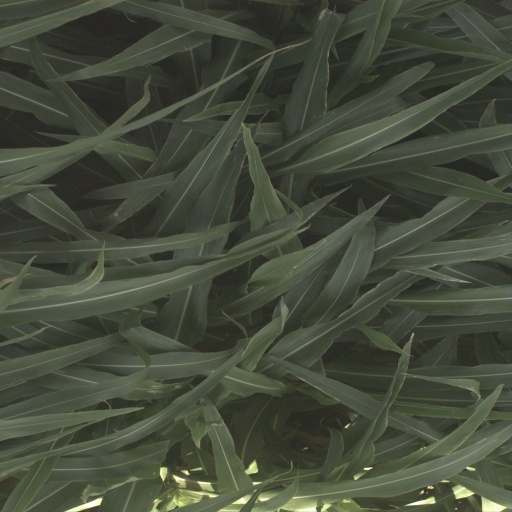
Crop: sorghum